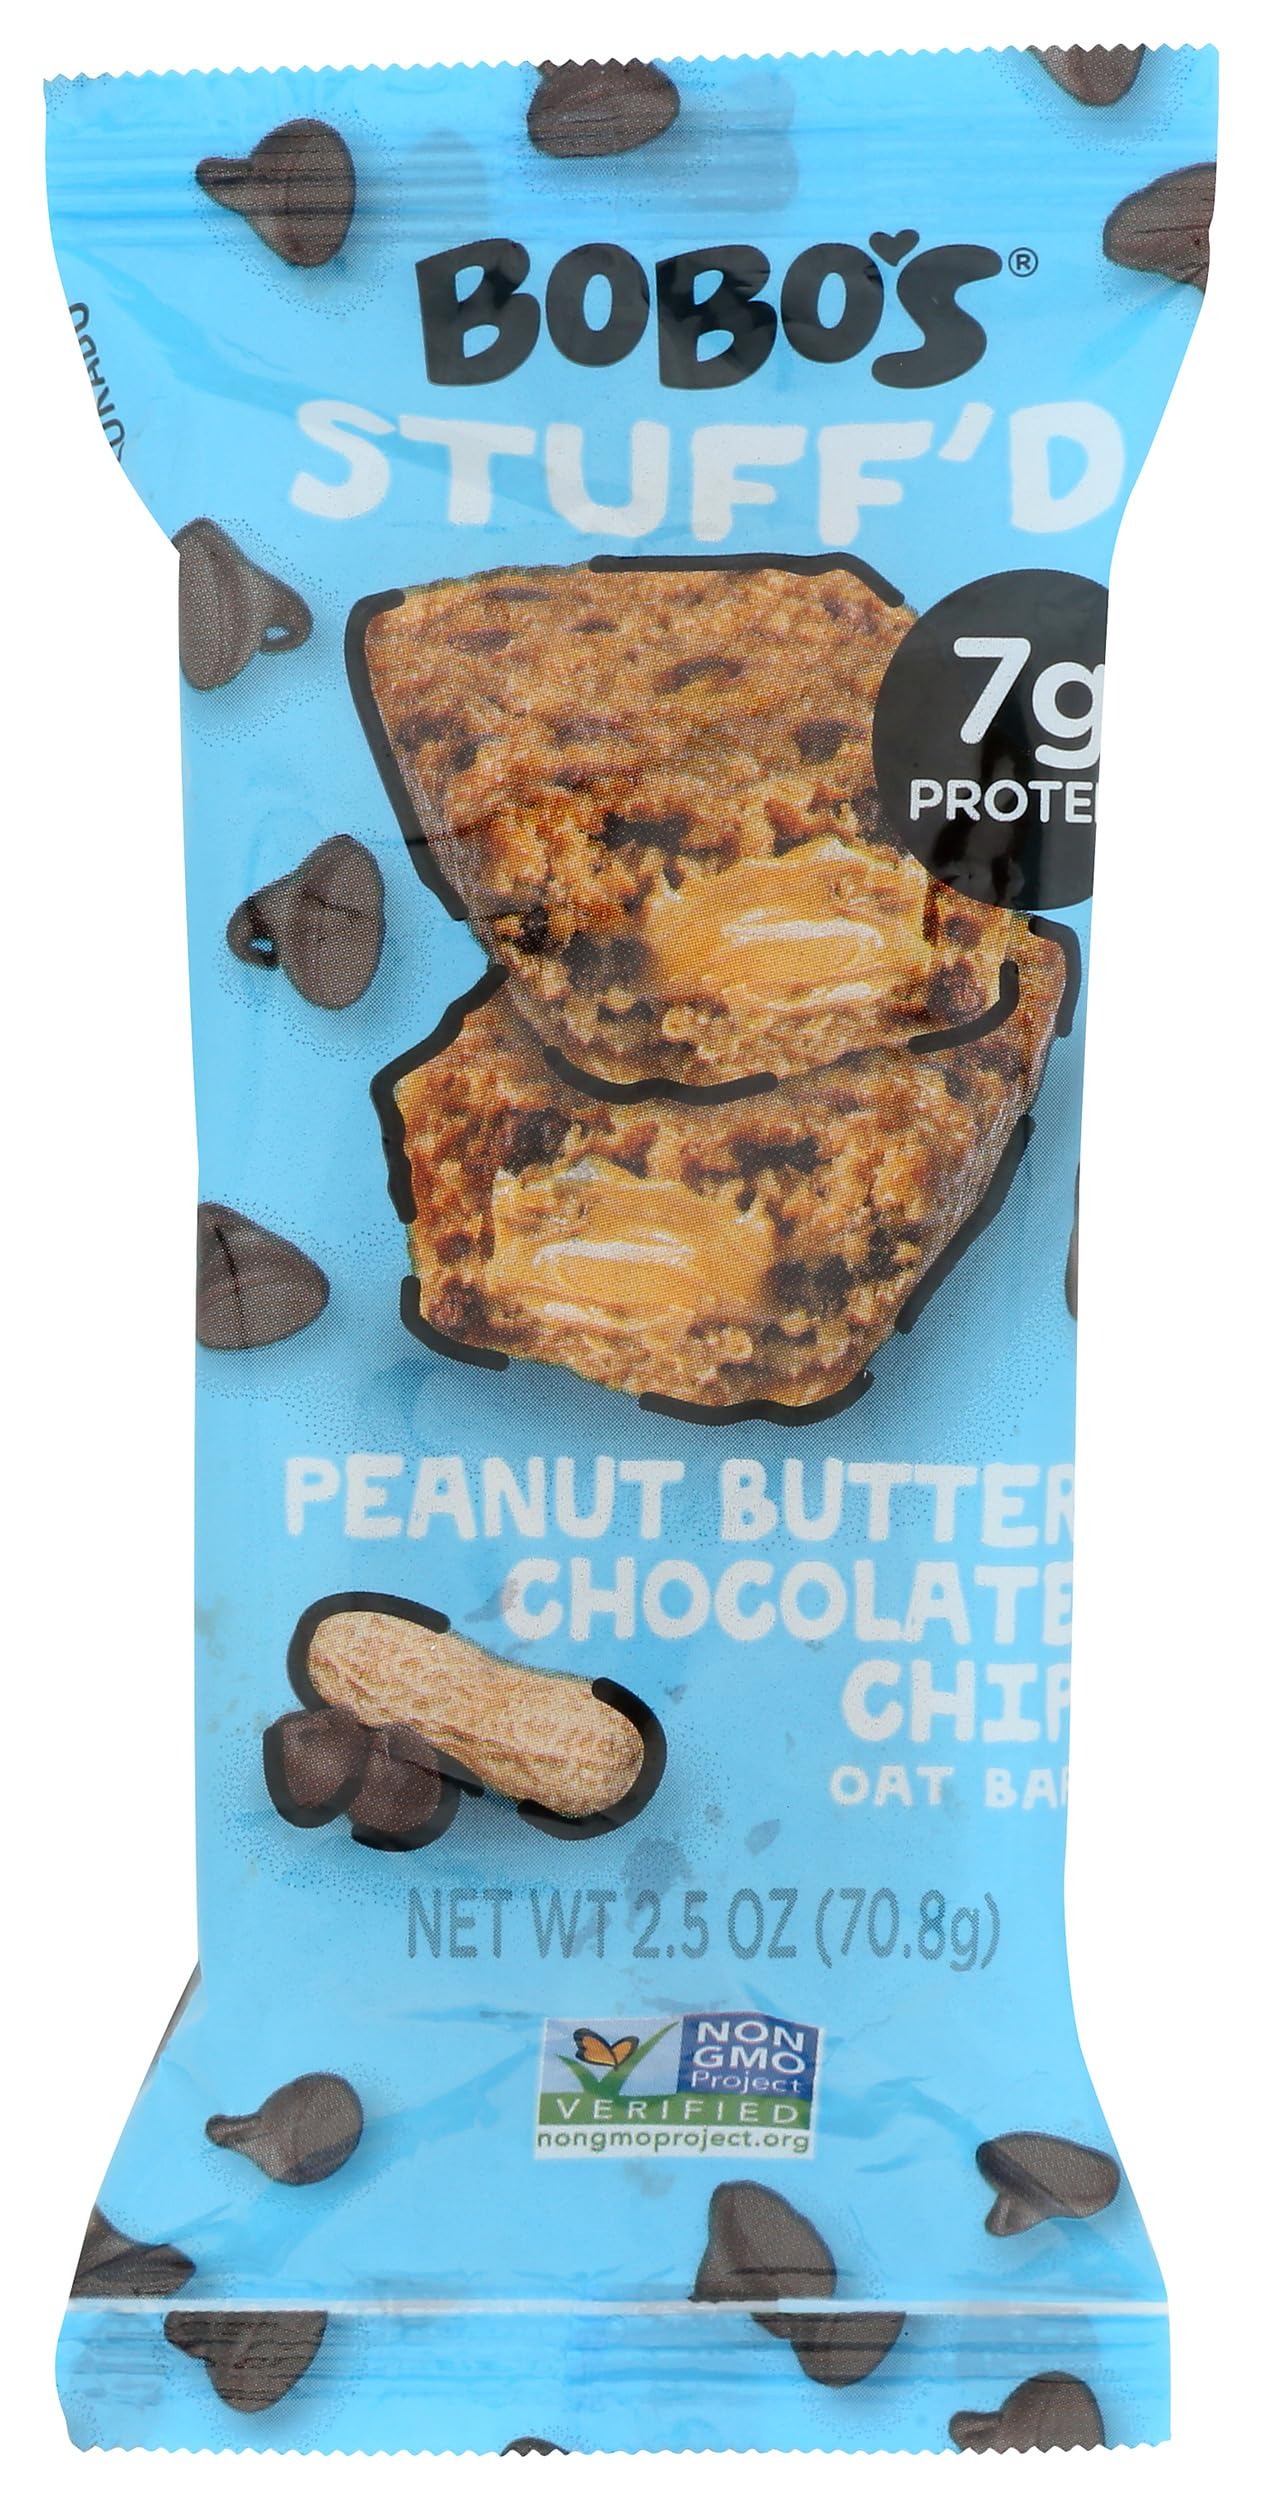
Item Name: Bobo's Oat Bars, Chocolate Chip Peanut Butter Filled, 2.5 Ounce
Bullet Point 1: Vegan, On-The-Go Snack
Bullet Point 2: Gluten-Free, Non-Gmo Project Verified, Dairy-Free
Bullet Point 3: Simple, Wholesome Organic Ingredients
Bullet Point 4: Handmade Baked Goods
Bullet Point 5: Tastes Great Without The Guilt
Value: 2.5
Unit: Ounce

Price: 37.51